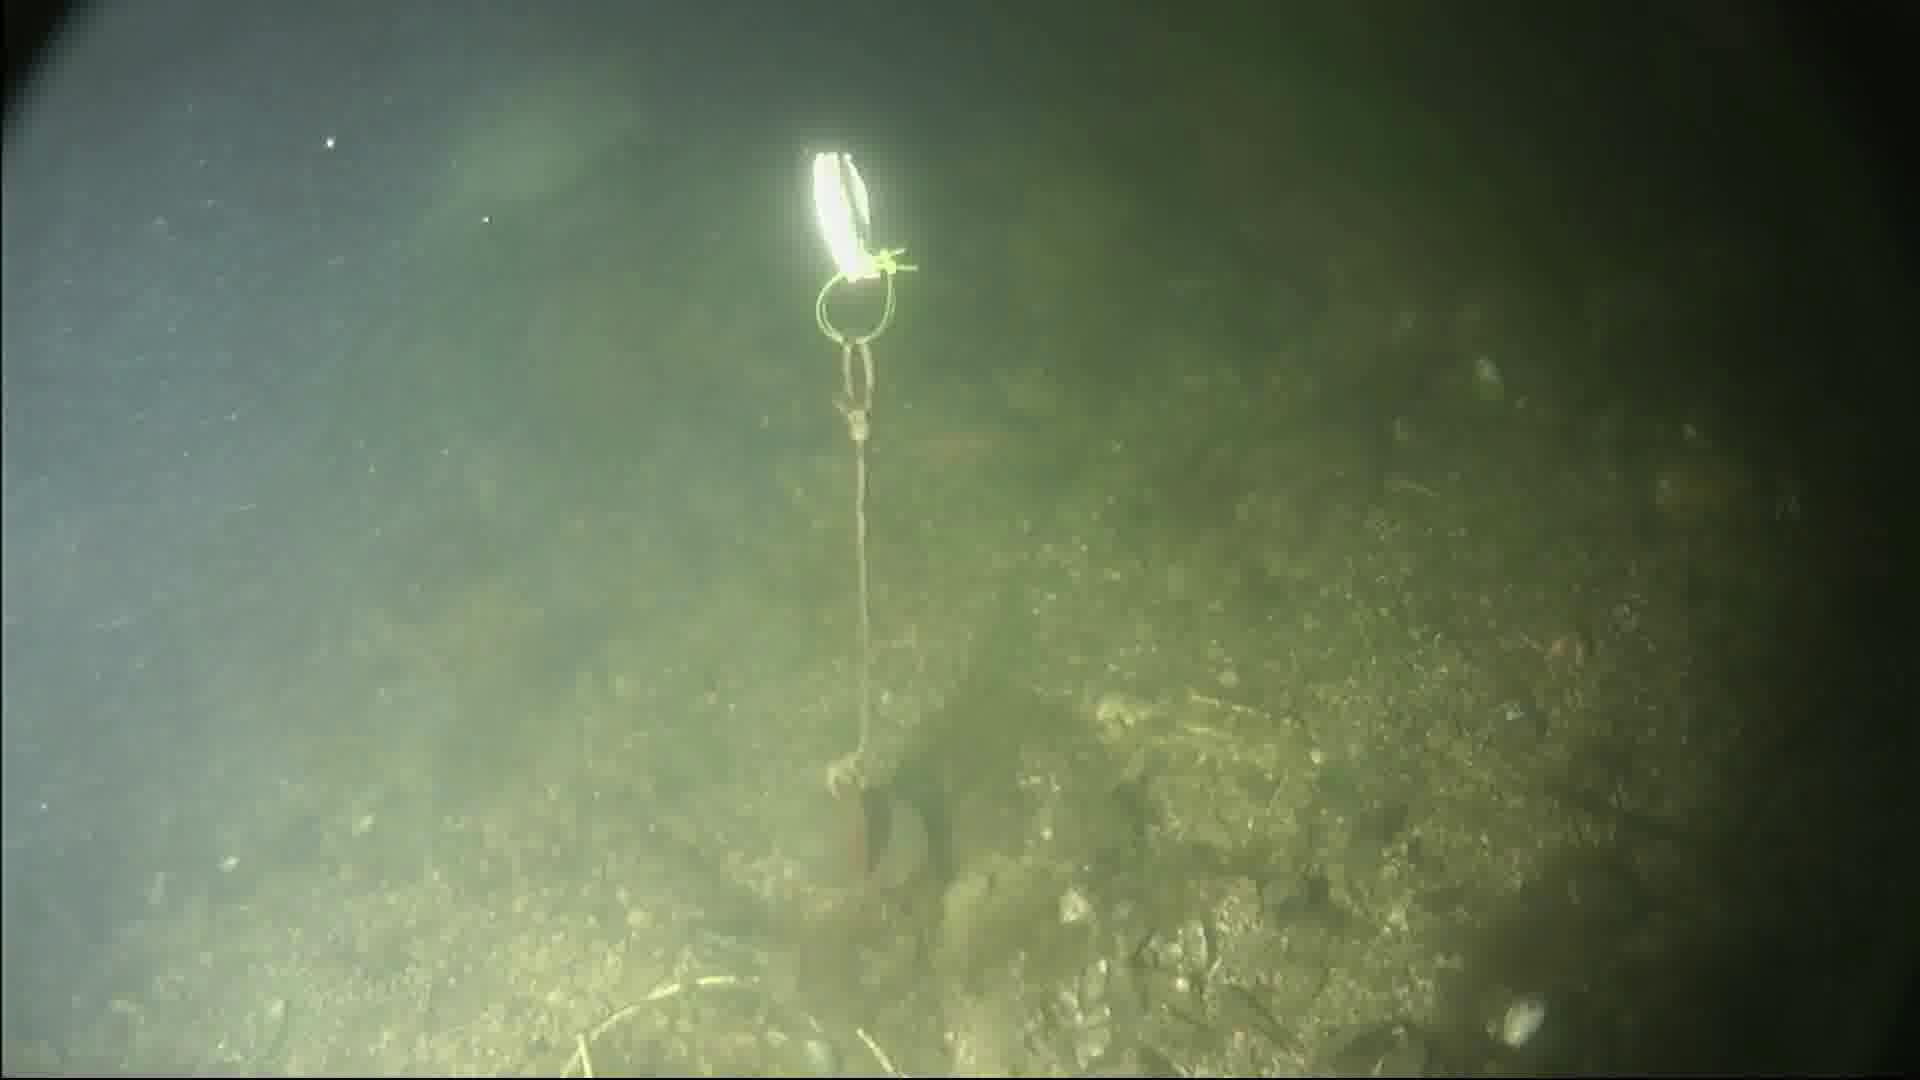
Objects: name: fish